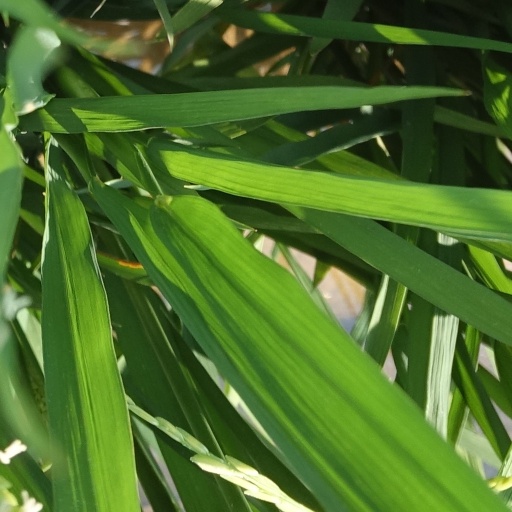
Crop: rice